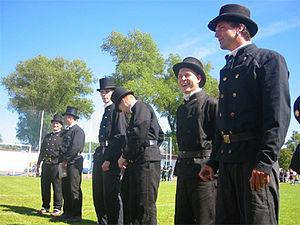
Le ramoneur est une personne, généralement qualifiée, chargée de nettoyer les cheminées. Il utilise de longs balais-brosses ou une raclette pour enlever la suie du conduit.